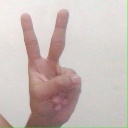
अक्षर: क